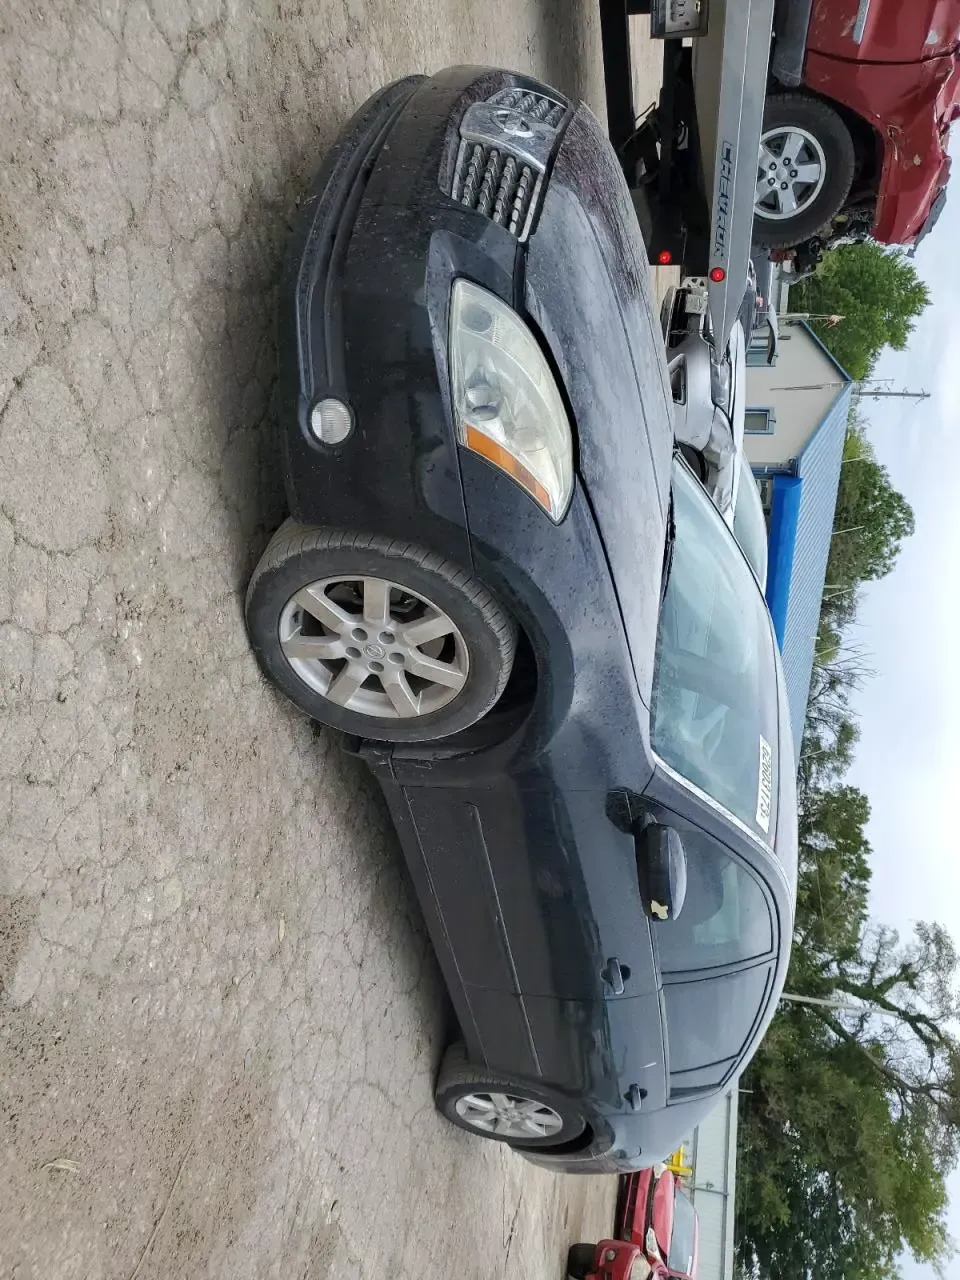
Aucun dommage détecté.
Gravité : aucun